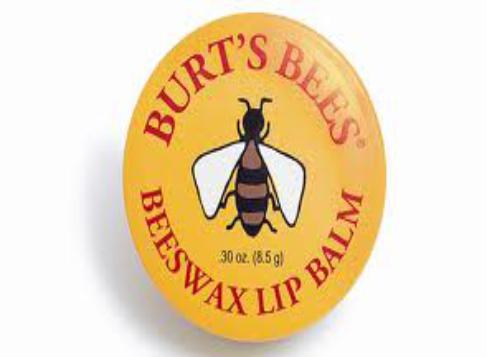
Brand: Burt's Bees
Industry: Necessities